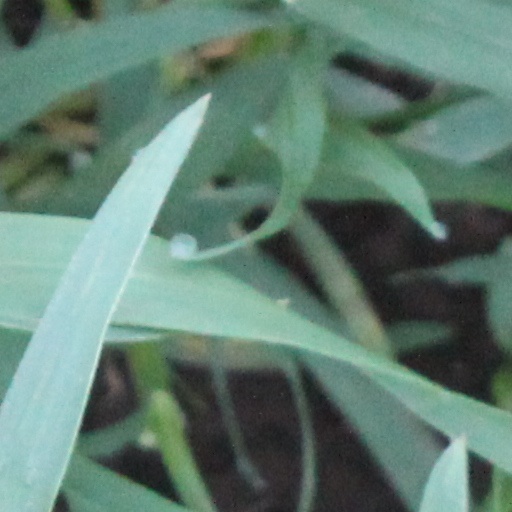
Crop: wheat